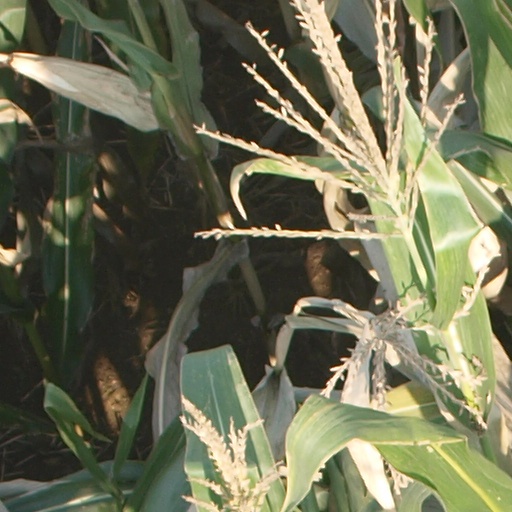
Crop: maize; corn